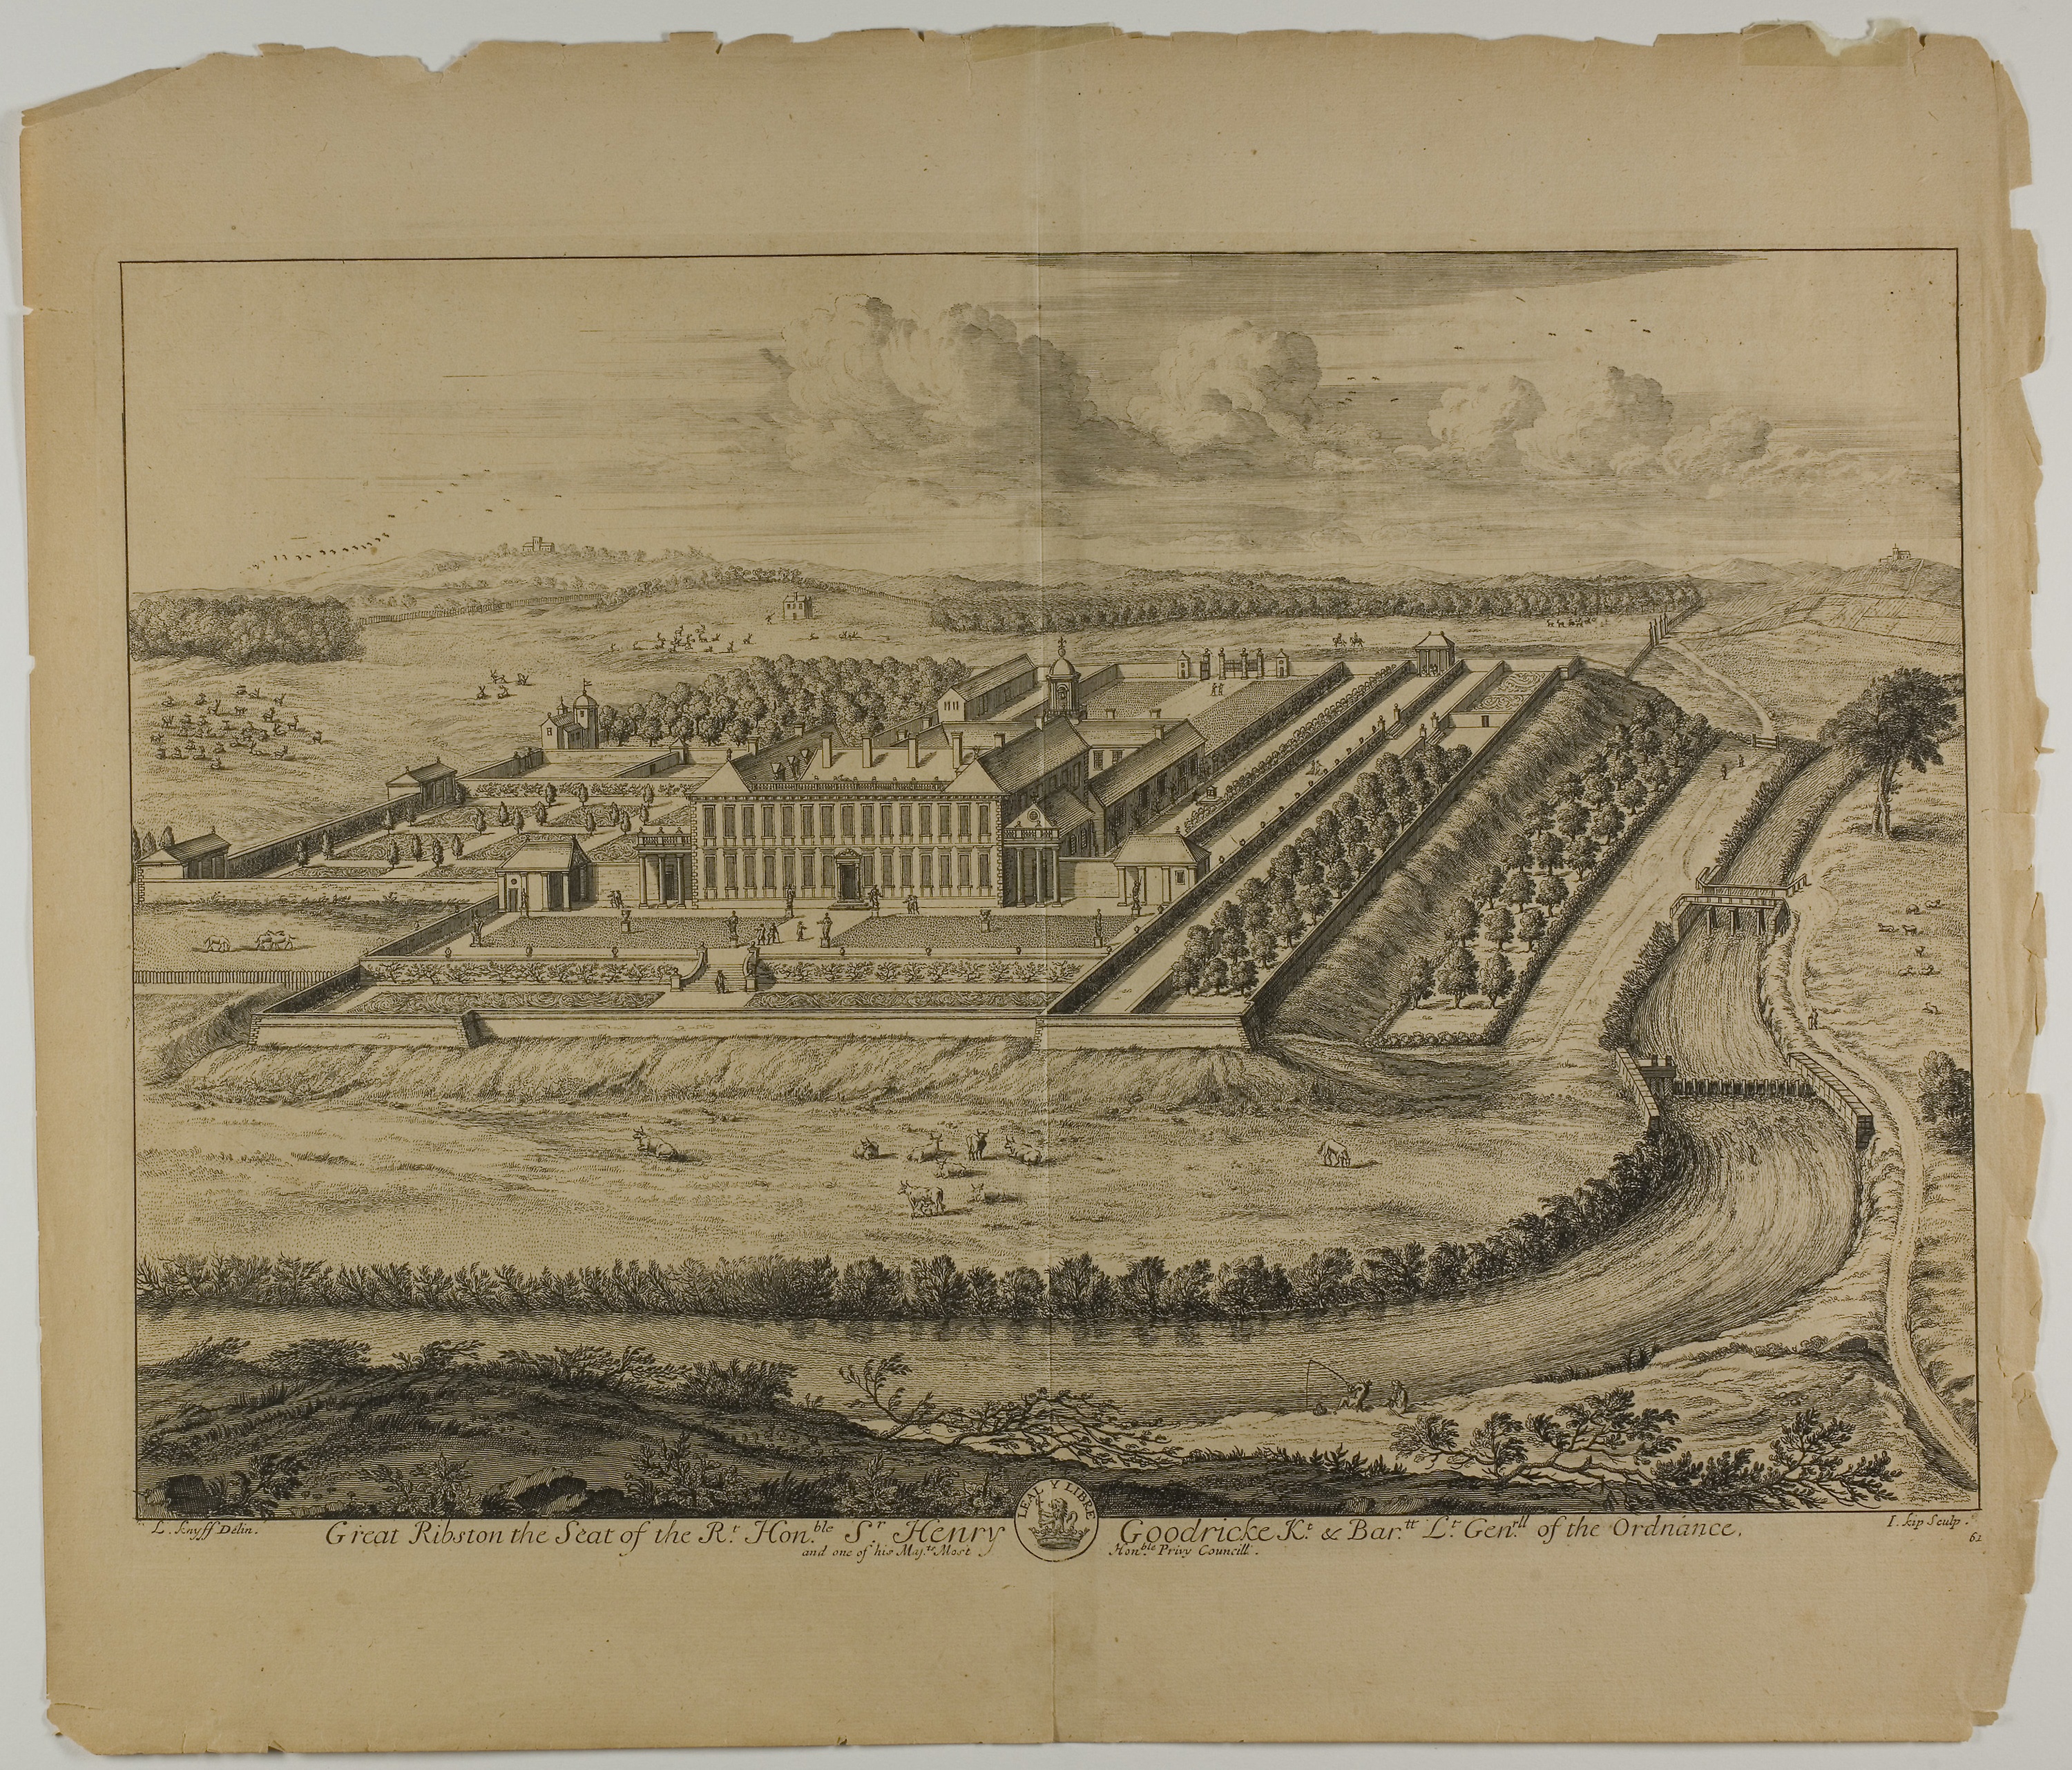
history, ancient history, artwork